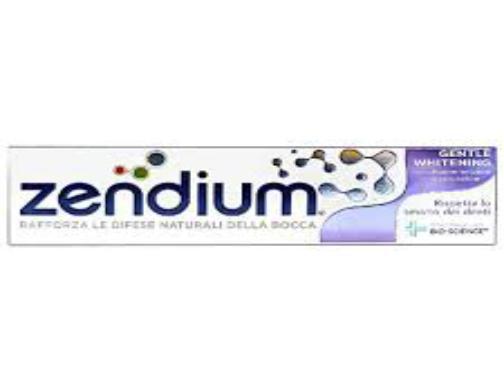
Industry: Medical